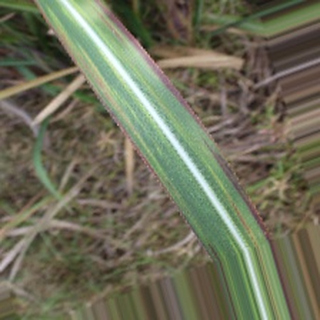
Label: sugarcane_bacterial_blight